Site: brandenburg
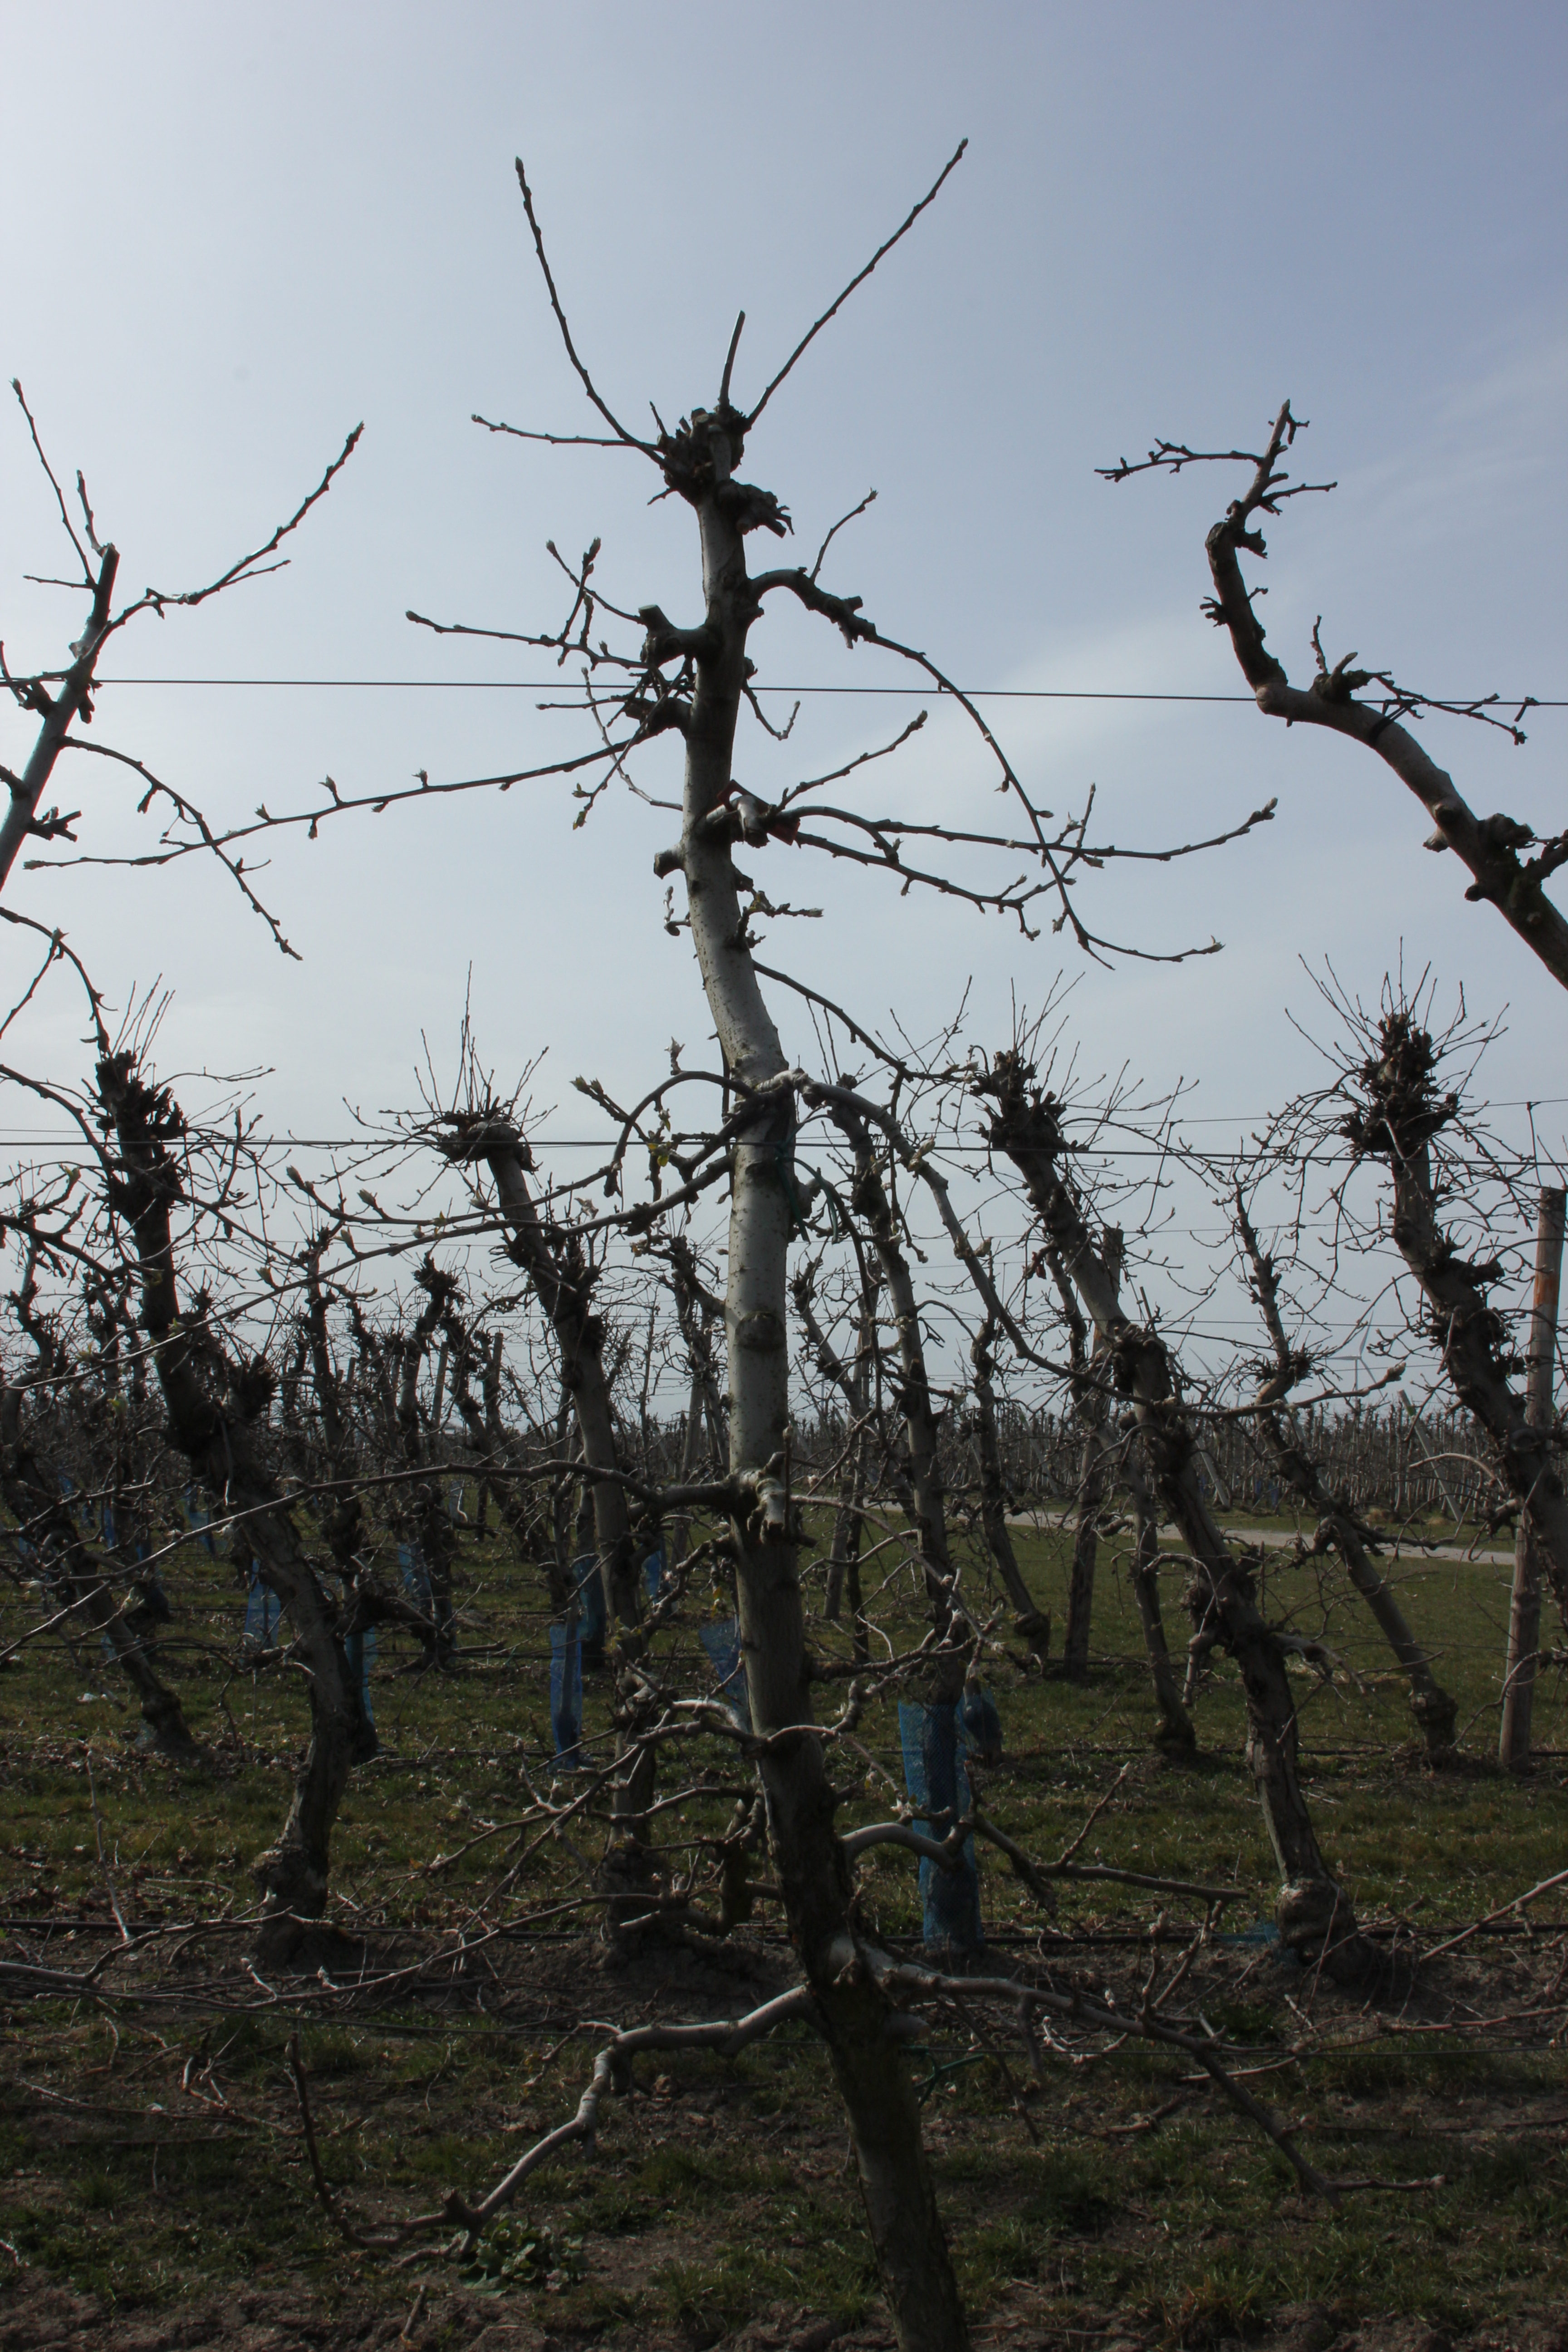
Growth stage (BBCH 54): Inflorescence emergence